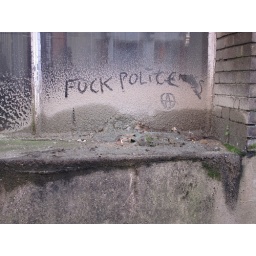
The lovely local alcoholics who cotch near my flat wrote this in a dirty window